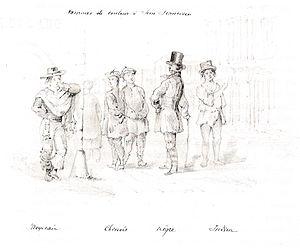
Personnes de couleur à San Francisco, XIX siècle: Mexicain, Chinois, nègre, Indien"